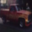
Label: pickup_truck